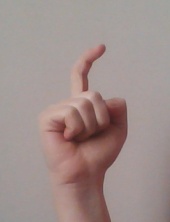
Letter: ra